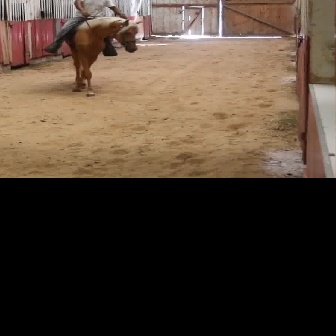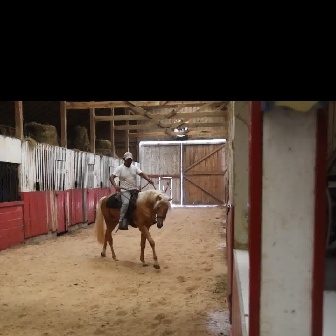
  Please identify the target specified by the bounding box [62,15,143,96] in the first image and locate it in the second image. Return the coordinates in [x_min,y_min,x_max,y_max] format.
Answer: [92,189,172,269]